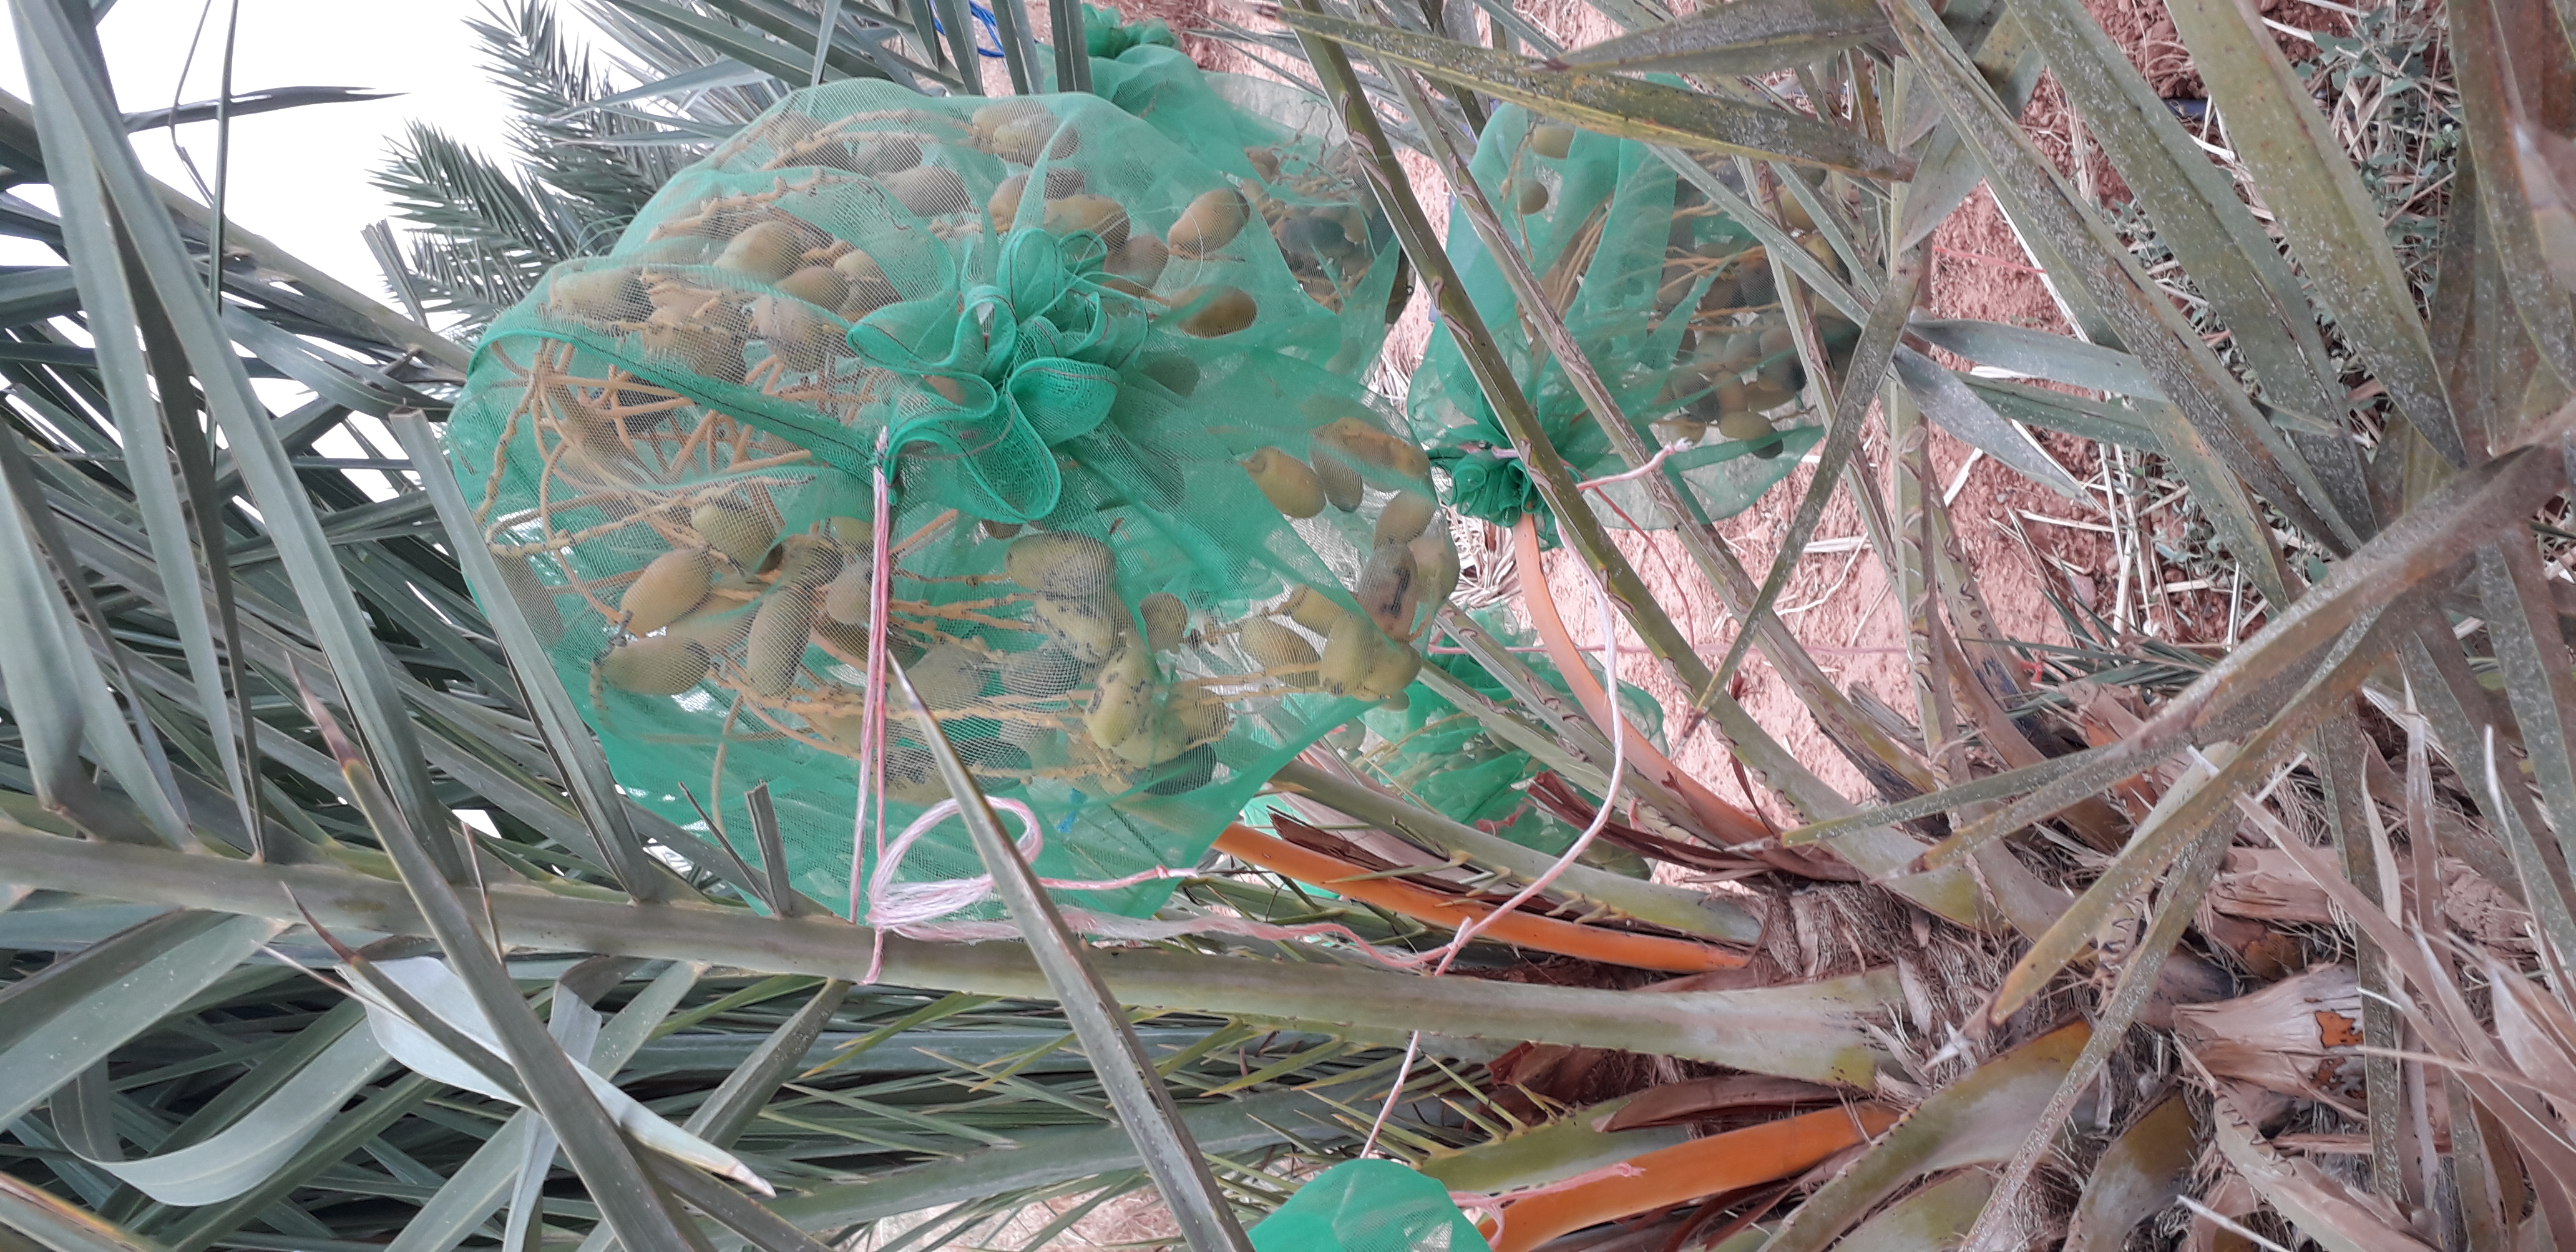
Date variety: Boumajhoul